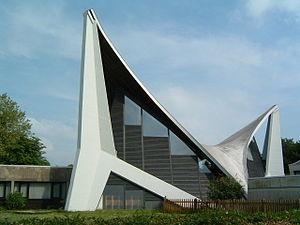
Frei Otto est un architecte allemand. Il est notamment le concepteur du toit du stade olympique de Munich, stade des Jeux olympiques d'été de 1972.